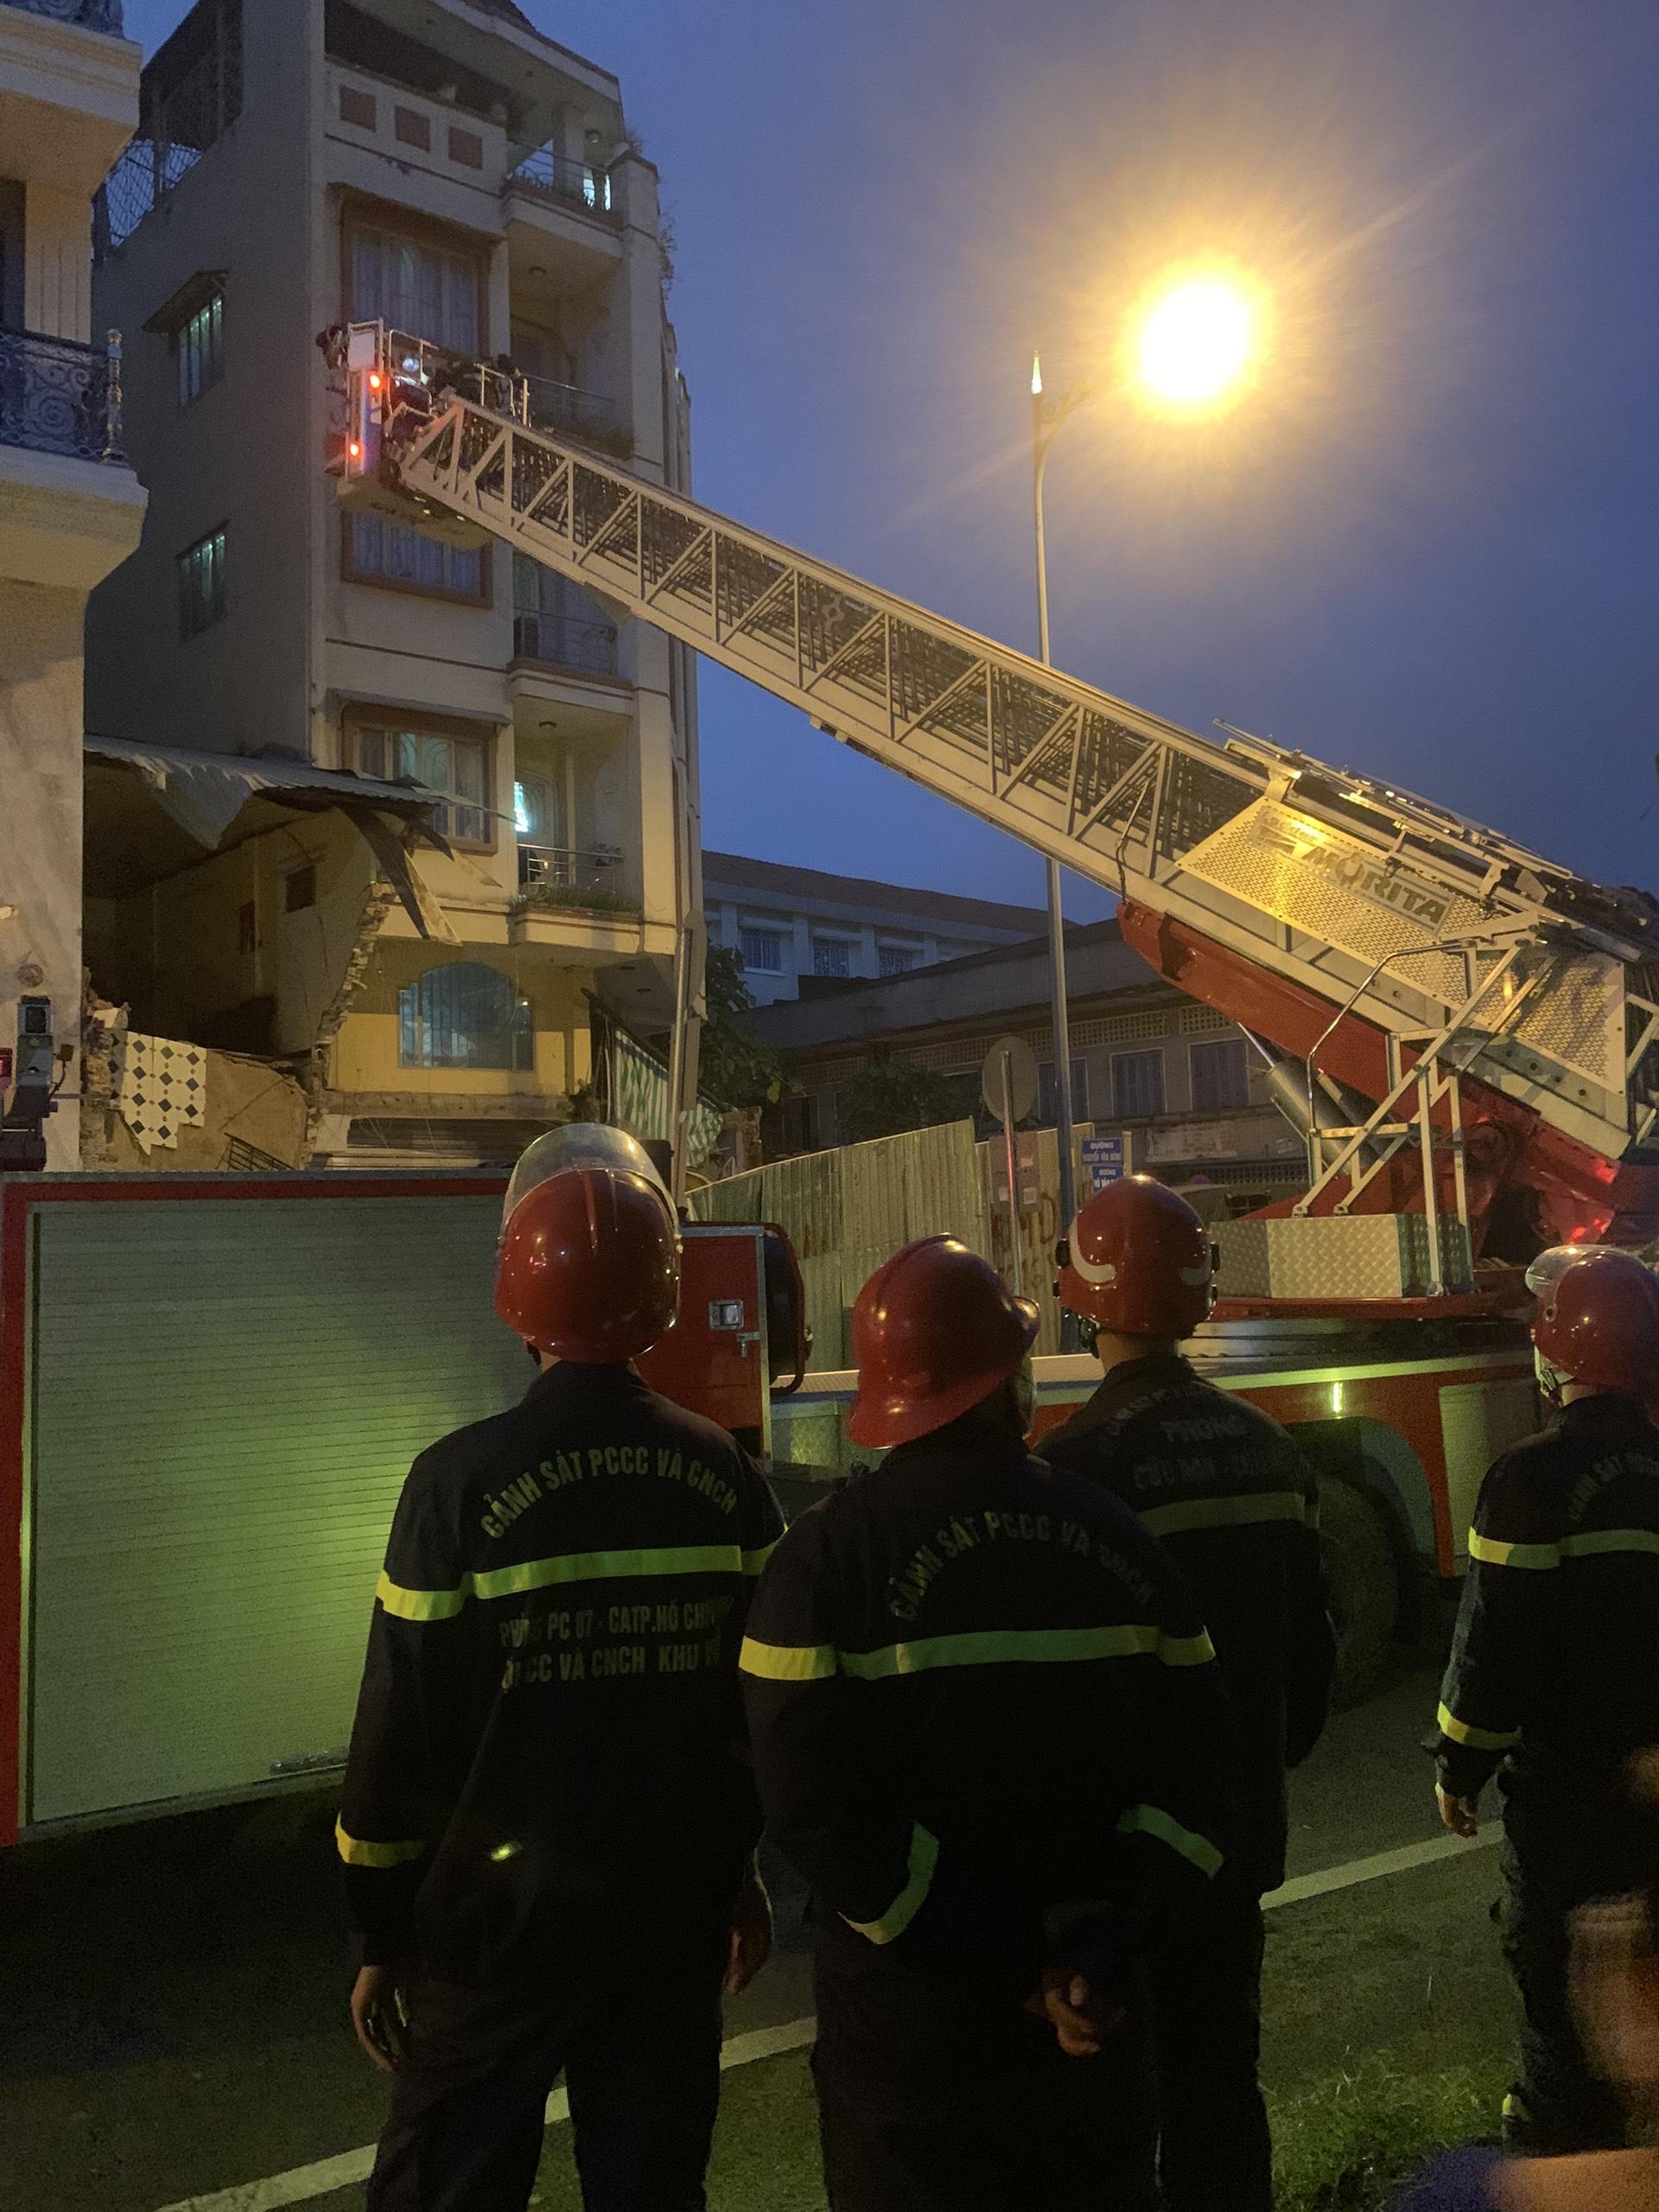
có một chiếc đèn đường xuất hiện ở một bên đường